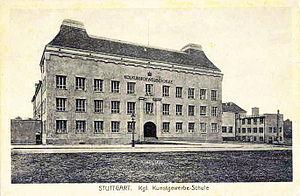
Bernhard Pankok est un peintre, graphiste, architecte et designer allemand.